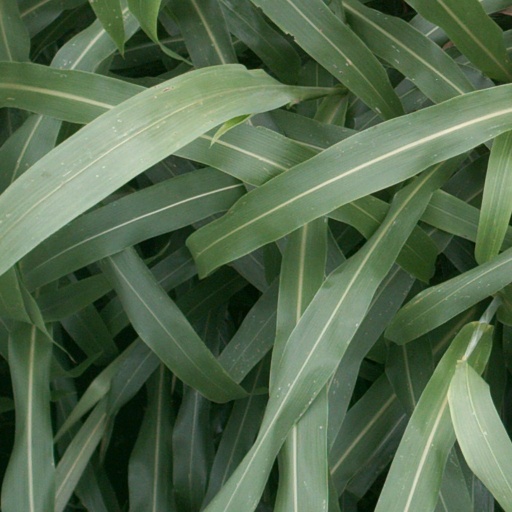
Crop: sorghum